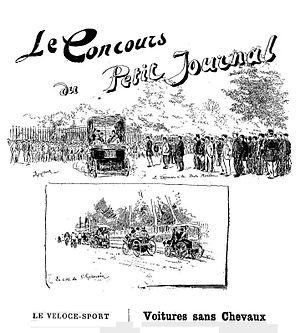
Dessin en hommage au Paris-Rouen 1894 du Petit Journal, par Le Véloce Sport du 26 juillet 1894, accompagnant le court article de Montyvalent ""Voitures sans Chevaux"" (Le Véloce-sport du 26 juillet 1894, p.637)"
Le Paris-Rouen est la première compétition automobile de l'histoire. L'épreuve finalise un concours de « voitures sans chevaux » qui se déroula en France du 19 au 22 juillet 1894.